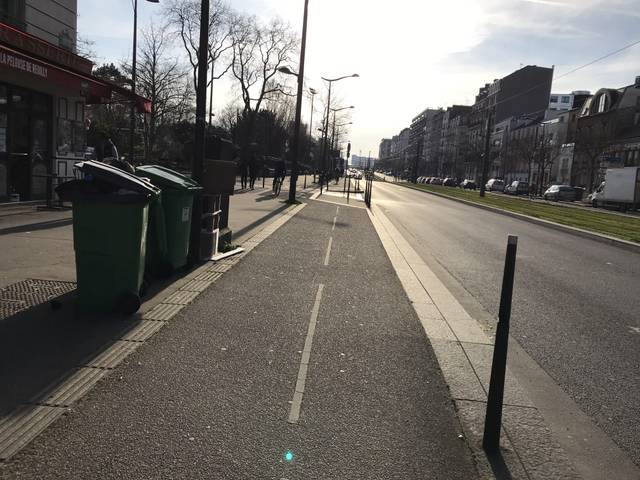
Region: France
Coordinates: 48.834, 2.405